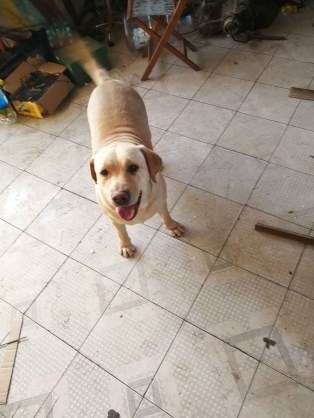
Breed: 3580-n000122-Labrador_retriever